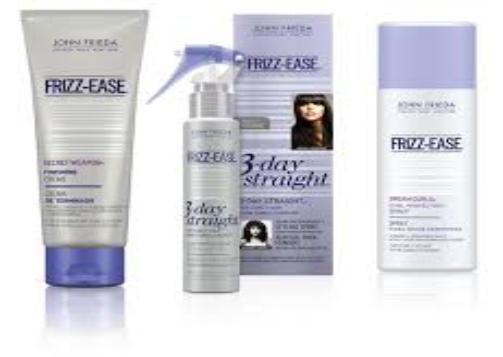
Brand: Frizz-Ease
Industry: Necessities